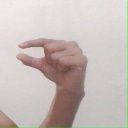
अक्षर: ग